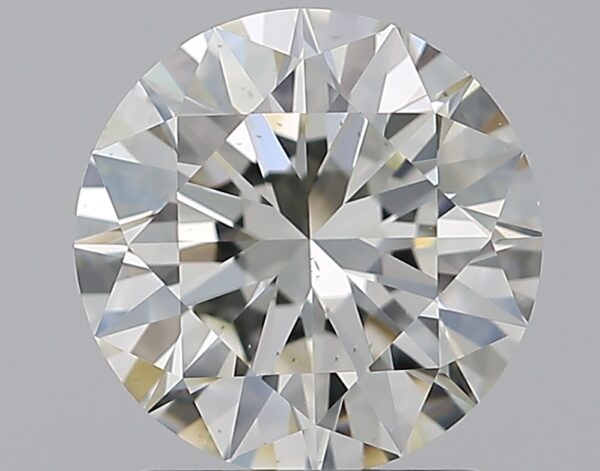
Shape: round
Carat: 1.51
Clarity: VS2
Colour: K
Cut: EX
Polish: EX
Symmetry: EX
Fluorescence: N
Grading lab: GIA
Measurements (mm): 7.35 x 7.39 x 4.53